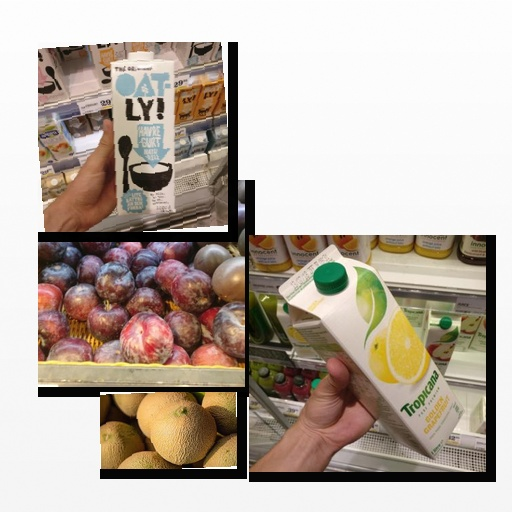
Food items: oatghurt, grapefruit_juice, cantaloupe, plum